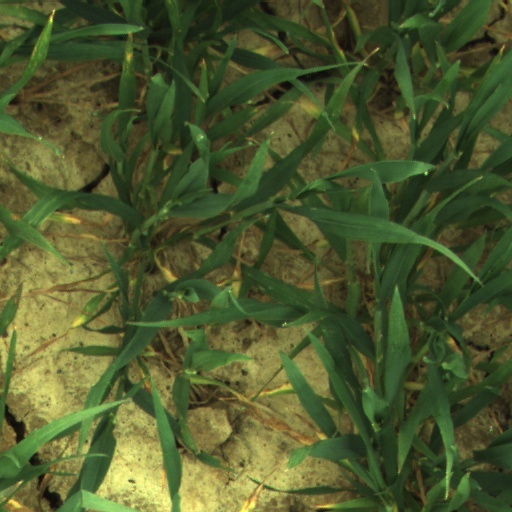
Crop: wheat